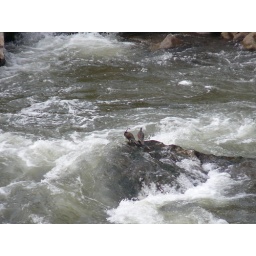
The Torrent Ducks were in the river that was running alongside of the Boutique Hotel, where we stayed.